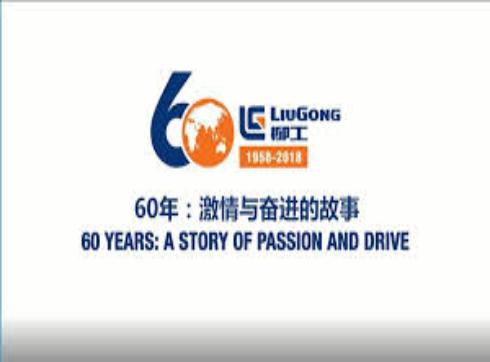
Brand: liu gong
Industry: Others